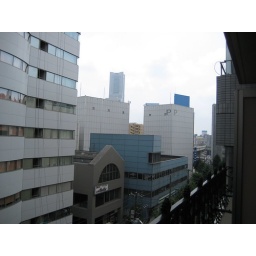
view from out side the balcony, right-side. Landmark tower (the highest building in Japan) can be seen.